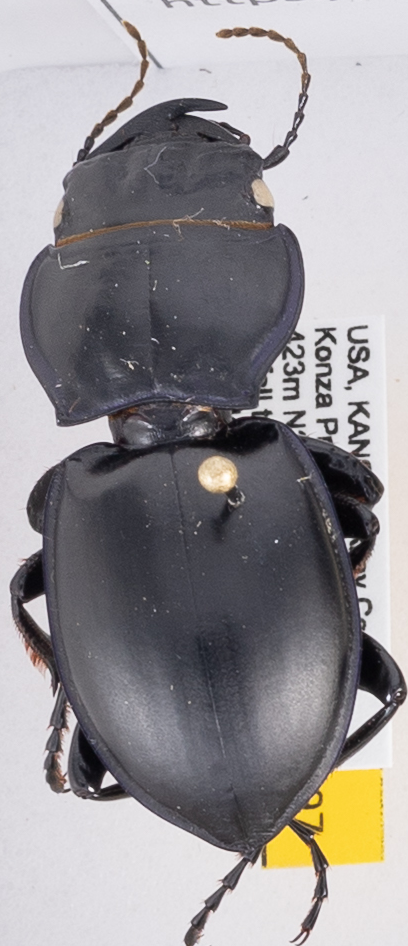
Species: Pasimachus californicus
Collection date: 2020-08-10
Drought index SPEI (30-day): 0.992
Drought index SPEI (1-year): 0.746
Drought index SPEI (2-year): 2.09